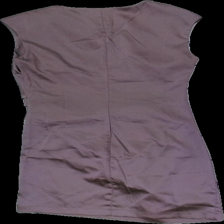
View: back
Type: Dress
Category: Ladies
Brand: Saint Tropez
Colors: Purple
Material: 100% polyester
Cut: Regular
Size: M
Season: All
Stains: Major
Smell: Minor
Damage: grease stain
Damage location: bottom right
Price range: <50
Recommended usage: Recycle
Description: Purple dress with drapery